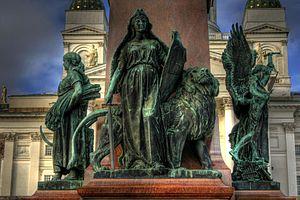
La place du Sénat est une place carrée au centre d'Helsinki, en Finlande. Elle présente la particularité de réunir les pouvoirs politique, religieux, scientifique et commercial. On y trouve, entre autres, le palais du gouvernement, la cathédrale luthérienne, la maison Sederholm et le bâtiment principal de l'université.
Walter Magnus Runeberg est un sculpteur finlandais.